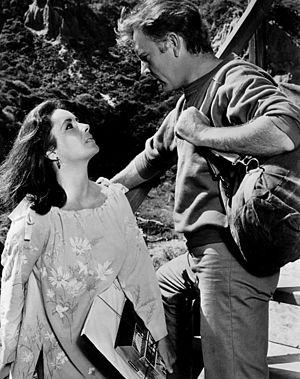
Le Chevalier des sables est un film américain réalisé par Vincente Minnelli et sorti en 1965.
Cet article traite des événements qui se sont produits durant l'année 1964 au Québec.